Berlin–Wrocław railway

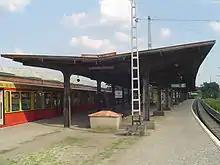
Erkner S-Bahn station in Berlin

The Prussian government had acquired shares worth 1.5 million thalers in the NME when it was established, with the right to take it over under certain circumstances. Because the railway's earnings in 1848/49 fell short of expectations, this clause came into effect and at the instigation of the Prussian Minister of Commerce and Industry, August von der Heydt on 1 January 1850 the government took over the management of the company. Although results improved quickly, 18 months later the company's directors offered to sell the railway the state.